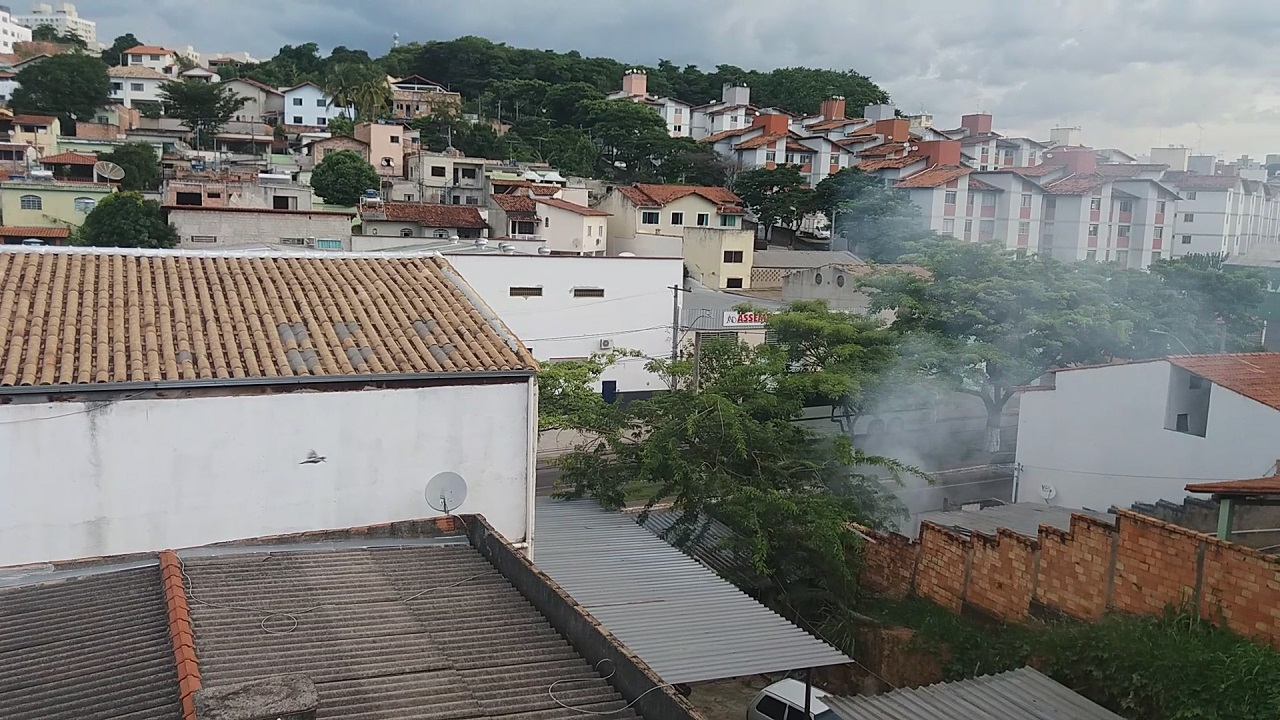
Fire: no
Smoke: yes